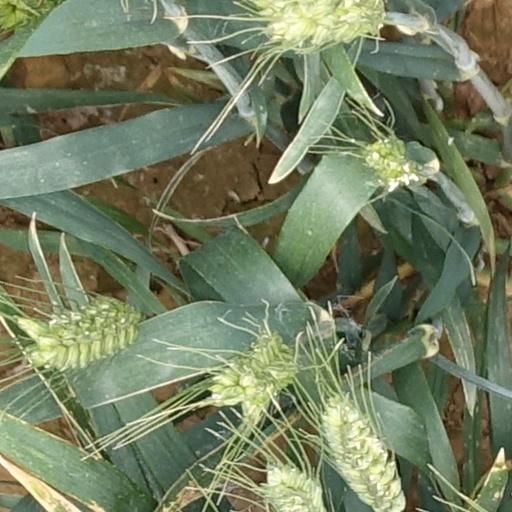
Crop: wheat